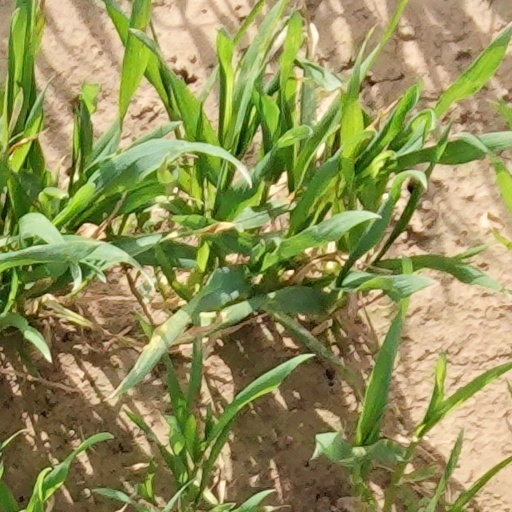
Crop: wheat